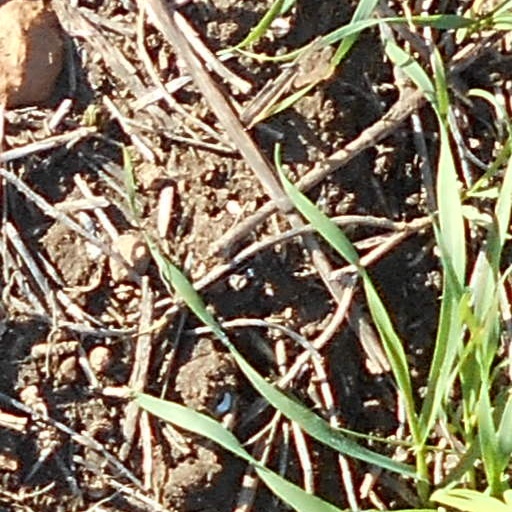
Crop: wheat